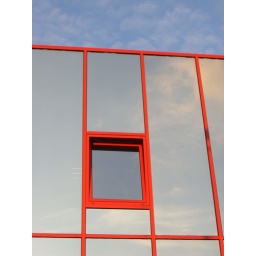
A window in the sky